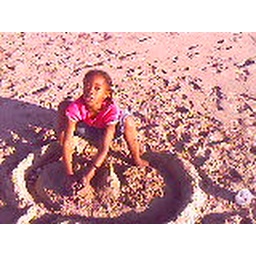
I'm building a castle in the sand